Women's baseball in Australia

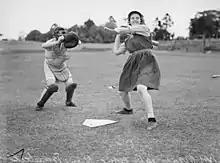
Two girls playing baseball, Brisbane, 1940

During the 1930s, companies sponsored women's sport teams, and occasionally women's baseball teams, because physical activity for women improved their productivity at work. Arnotts in New South Wales purpose built several facilities for its female employees, including a baseball diamond.